Architecture of the Song dynasty

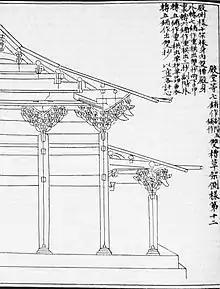
Diagram of corbel brackets from the cross-section of a hall, from Li Jie's "Yingzao Fashi", published in 1103

During the Song dynasty, previous works on architecture were brought to more sophisticated levels of description, as in "Yili Shigong" written in 1193 AD. However, one of the most definitive works was the earlier "Mu Jing" ("Timberwork Manual"), ascribed to Yu Hao and written sometime between 965 and 995. Yu Hao was responsible for the construction of a wooden pagoda tower in Kaifeng, which was destroyed by lightning and replaced by the brick Iron Pagoda soon after. In his time, books on architecture were still considered a low scholarly achievement due to the craft's status, so "Mu Jing" was not even recorded in the official court bibliography. Although the book itself was lost to history, the scientist and statesman Shen Kuo wrote of Yu's work extensively in his "Dream Pool Essays" of 1088, praising it as a work of architectural genius, saying that no one in his own time could reproduce such a work. Shen Kuo singled out, among other passages, a scene in which Yu Hao gives advice to another artisan-architect about slanting struts in order to brace a pagoda against the wind, and a passage in which Yu Hao describes the three sections of a building, the area above the crossbeams, the area above ground, and the foundation, and then proceeds to provide proportional ratios and construction techniques for each section.